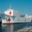
Label: ship